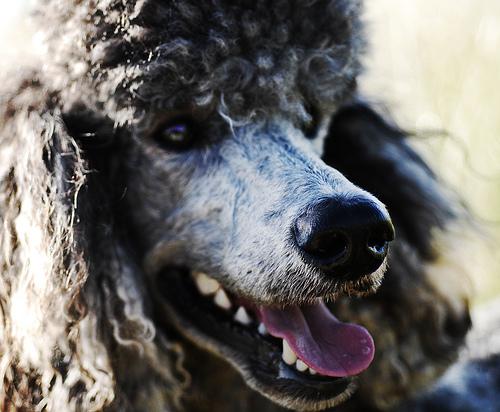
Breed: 316-n000118-standard_poodle